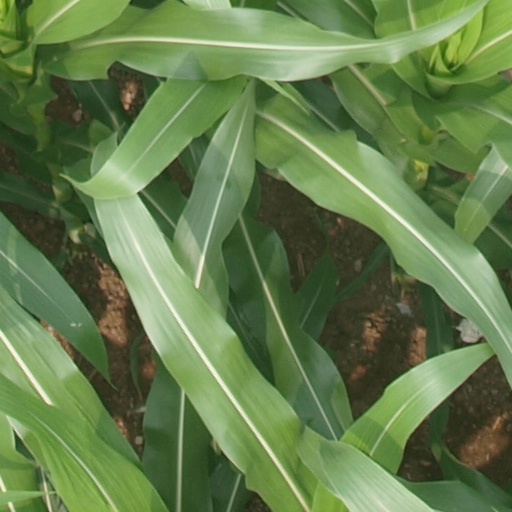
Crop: maize; corn